Game Over, Man!

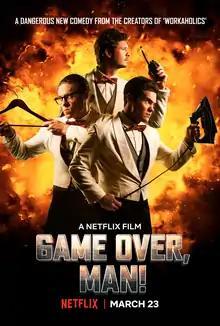
Promotional poster

Game Over, Man! is a 2018 American action comedy film directed by Kyle Newacheck, written by Anders Holm, and starring Holm, Adam DeVine, and Blake Anderson, all of whom previously collaborated on the sitcom "Workaholics". It follows three down-on-their-luck housekeepers who must save the day when the Los Angeles hotel where they work is taken hostage. The film was released on March 23, 2018, on Netflix to generally negative reception from critics.